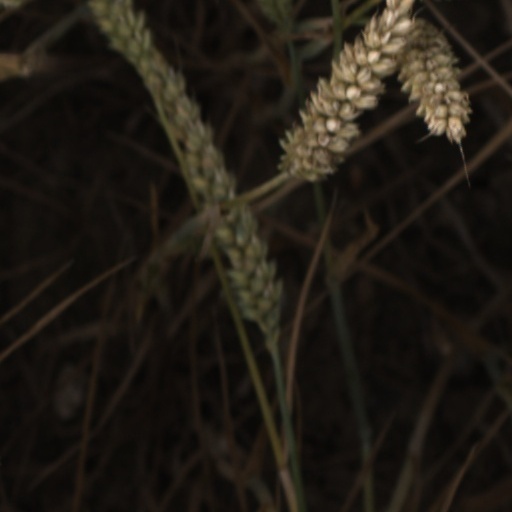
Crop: wheat